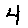
Label: 4